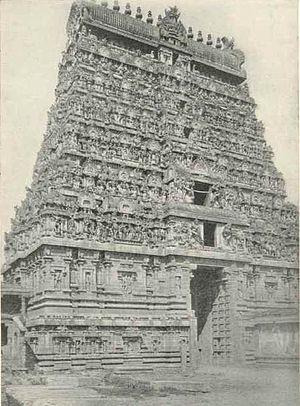
Srirangam écrit aussi Shrirangam, connu également sous le nom de Thiruvarangam, est un temple, une île et une zone de la ville de Tiruchirappalli, dans le Tamil Nadu, en Inde du Sud.